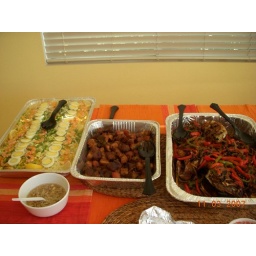
adobo (yum), pansit malabon (yum) and fish in black bean sauce...yuminess!